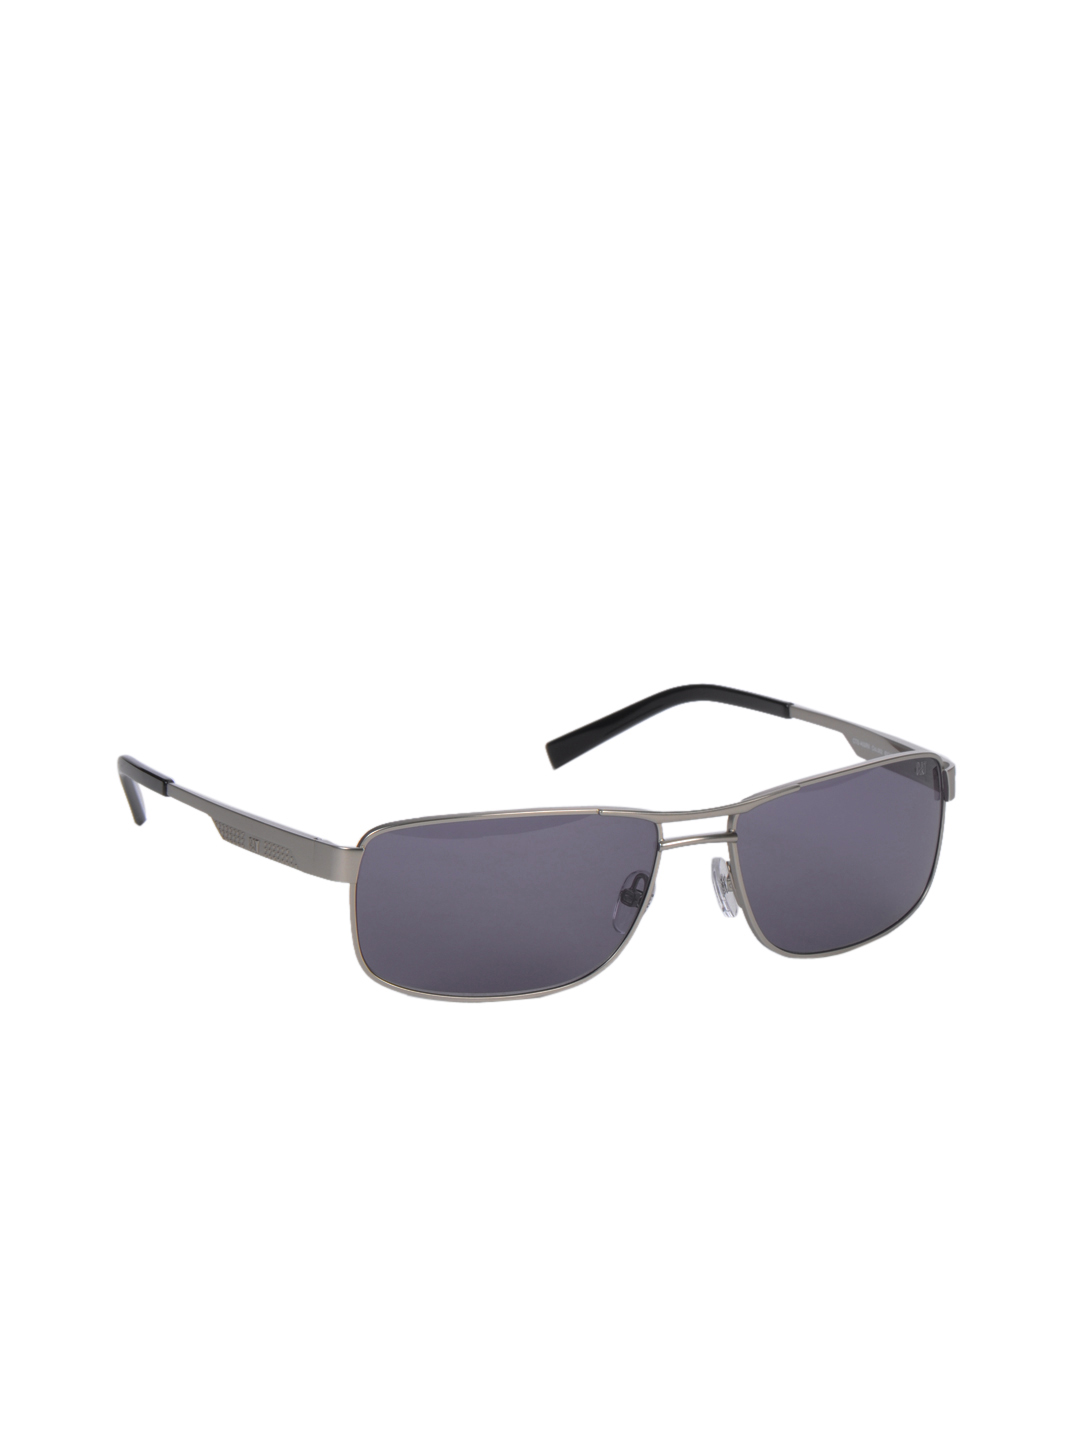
Cat Men Steel Sunglasses
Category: Accessories / Eyewear / Sunglasses
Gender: Men
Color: Steel
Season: Winter 2016
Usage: Casual